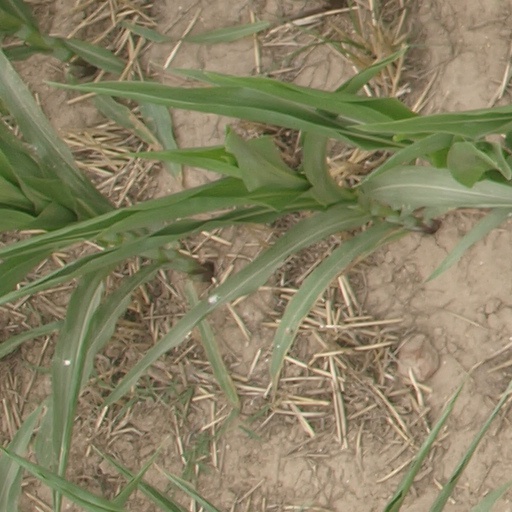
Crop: maize; corn